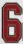
Number: 6